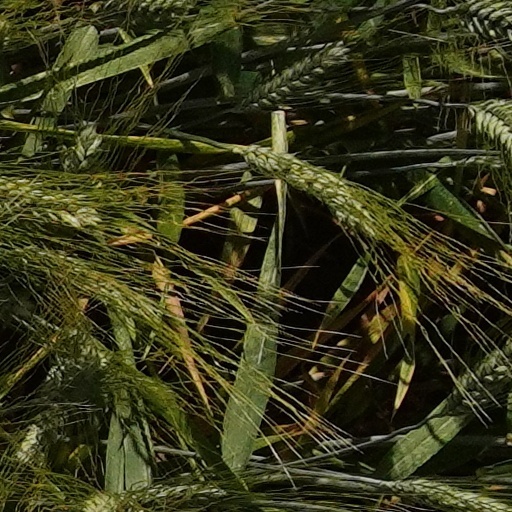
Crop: wheat